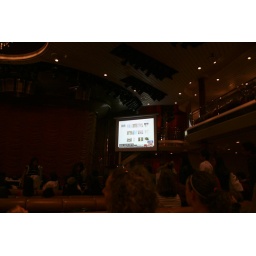
Waiting in the ship's theater until we are called to disembark the ship on Friday morning